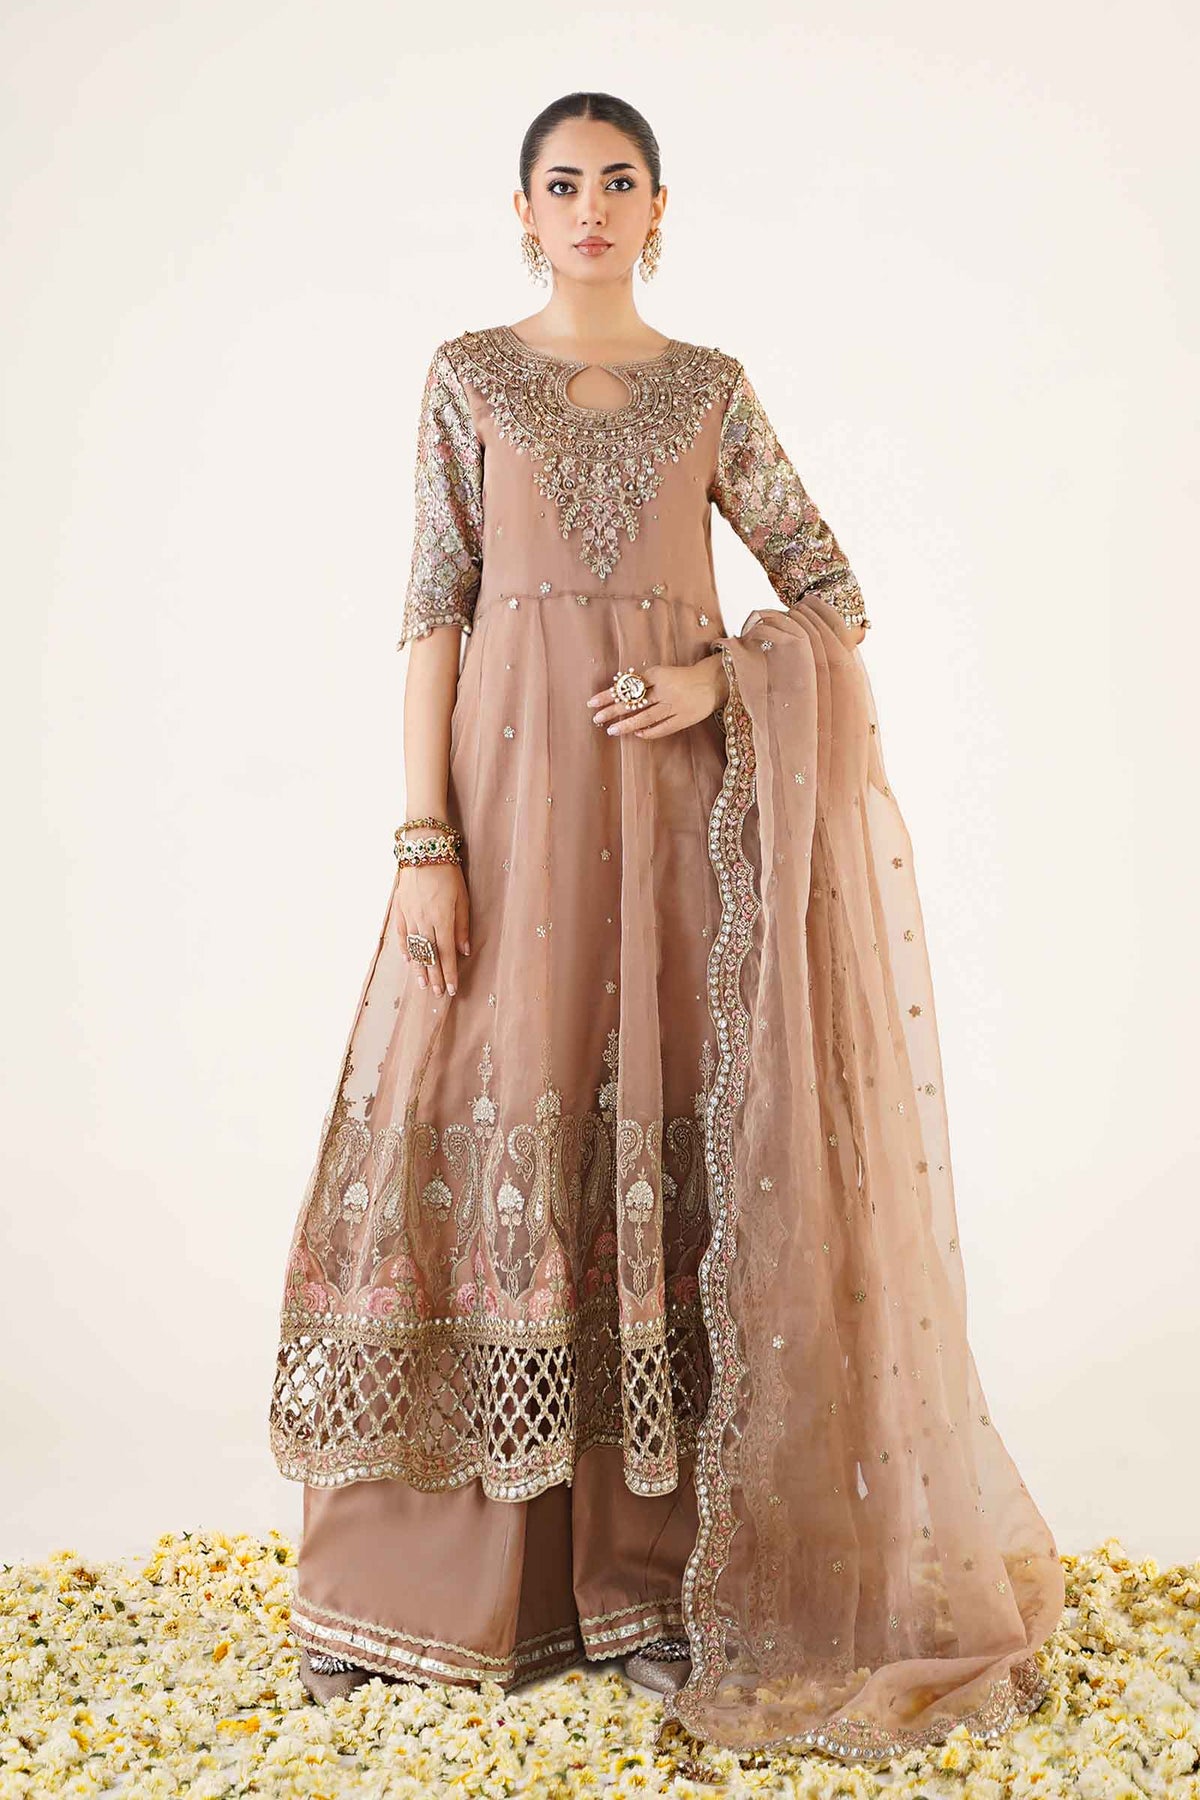
mocha embroidered net salwar suit